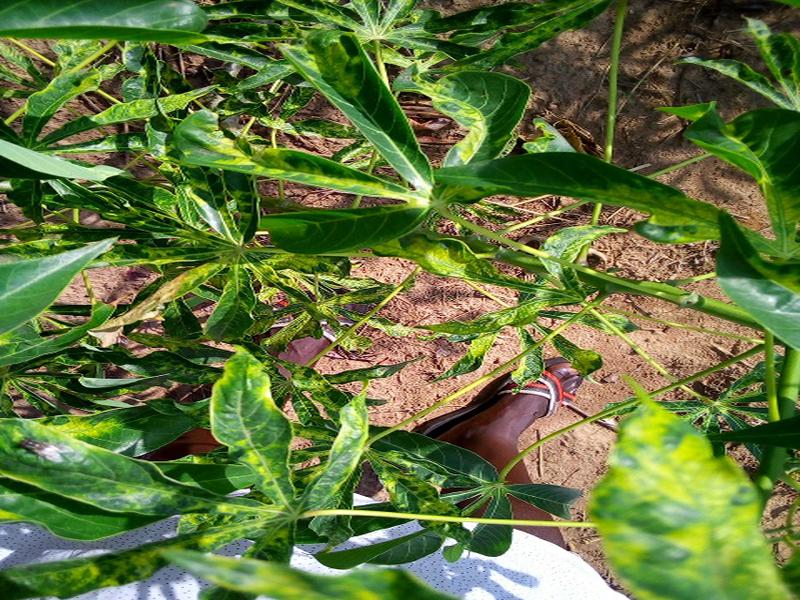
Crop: cassava
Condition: mosaic_disease